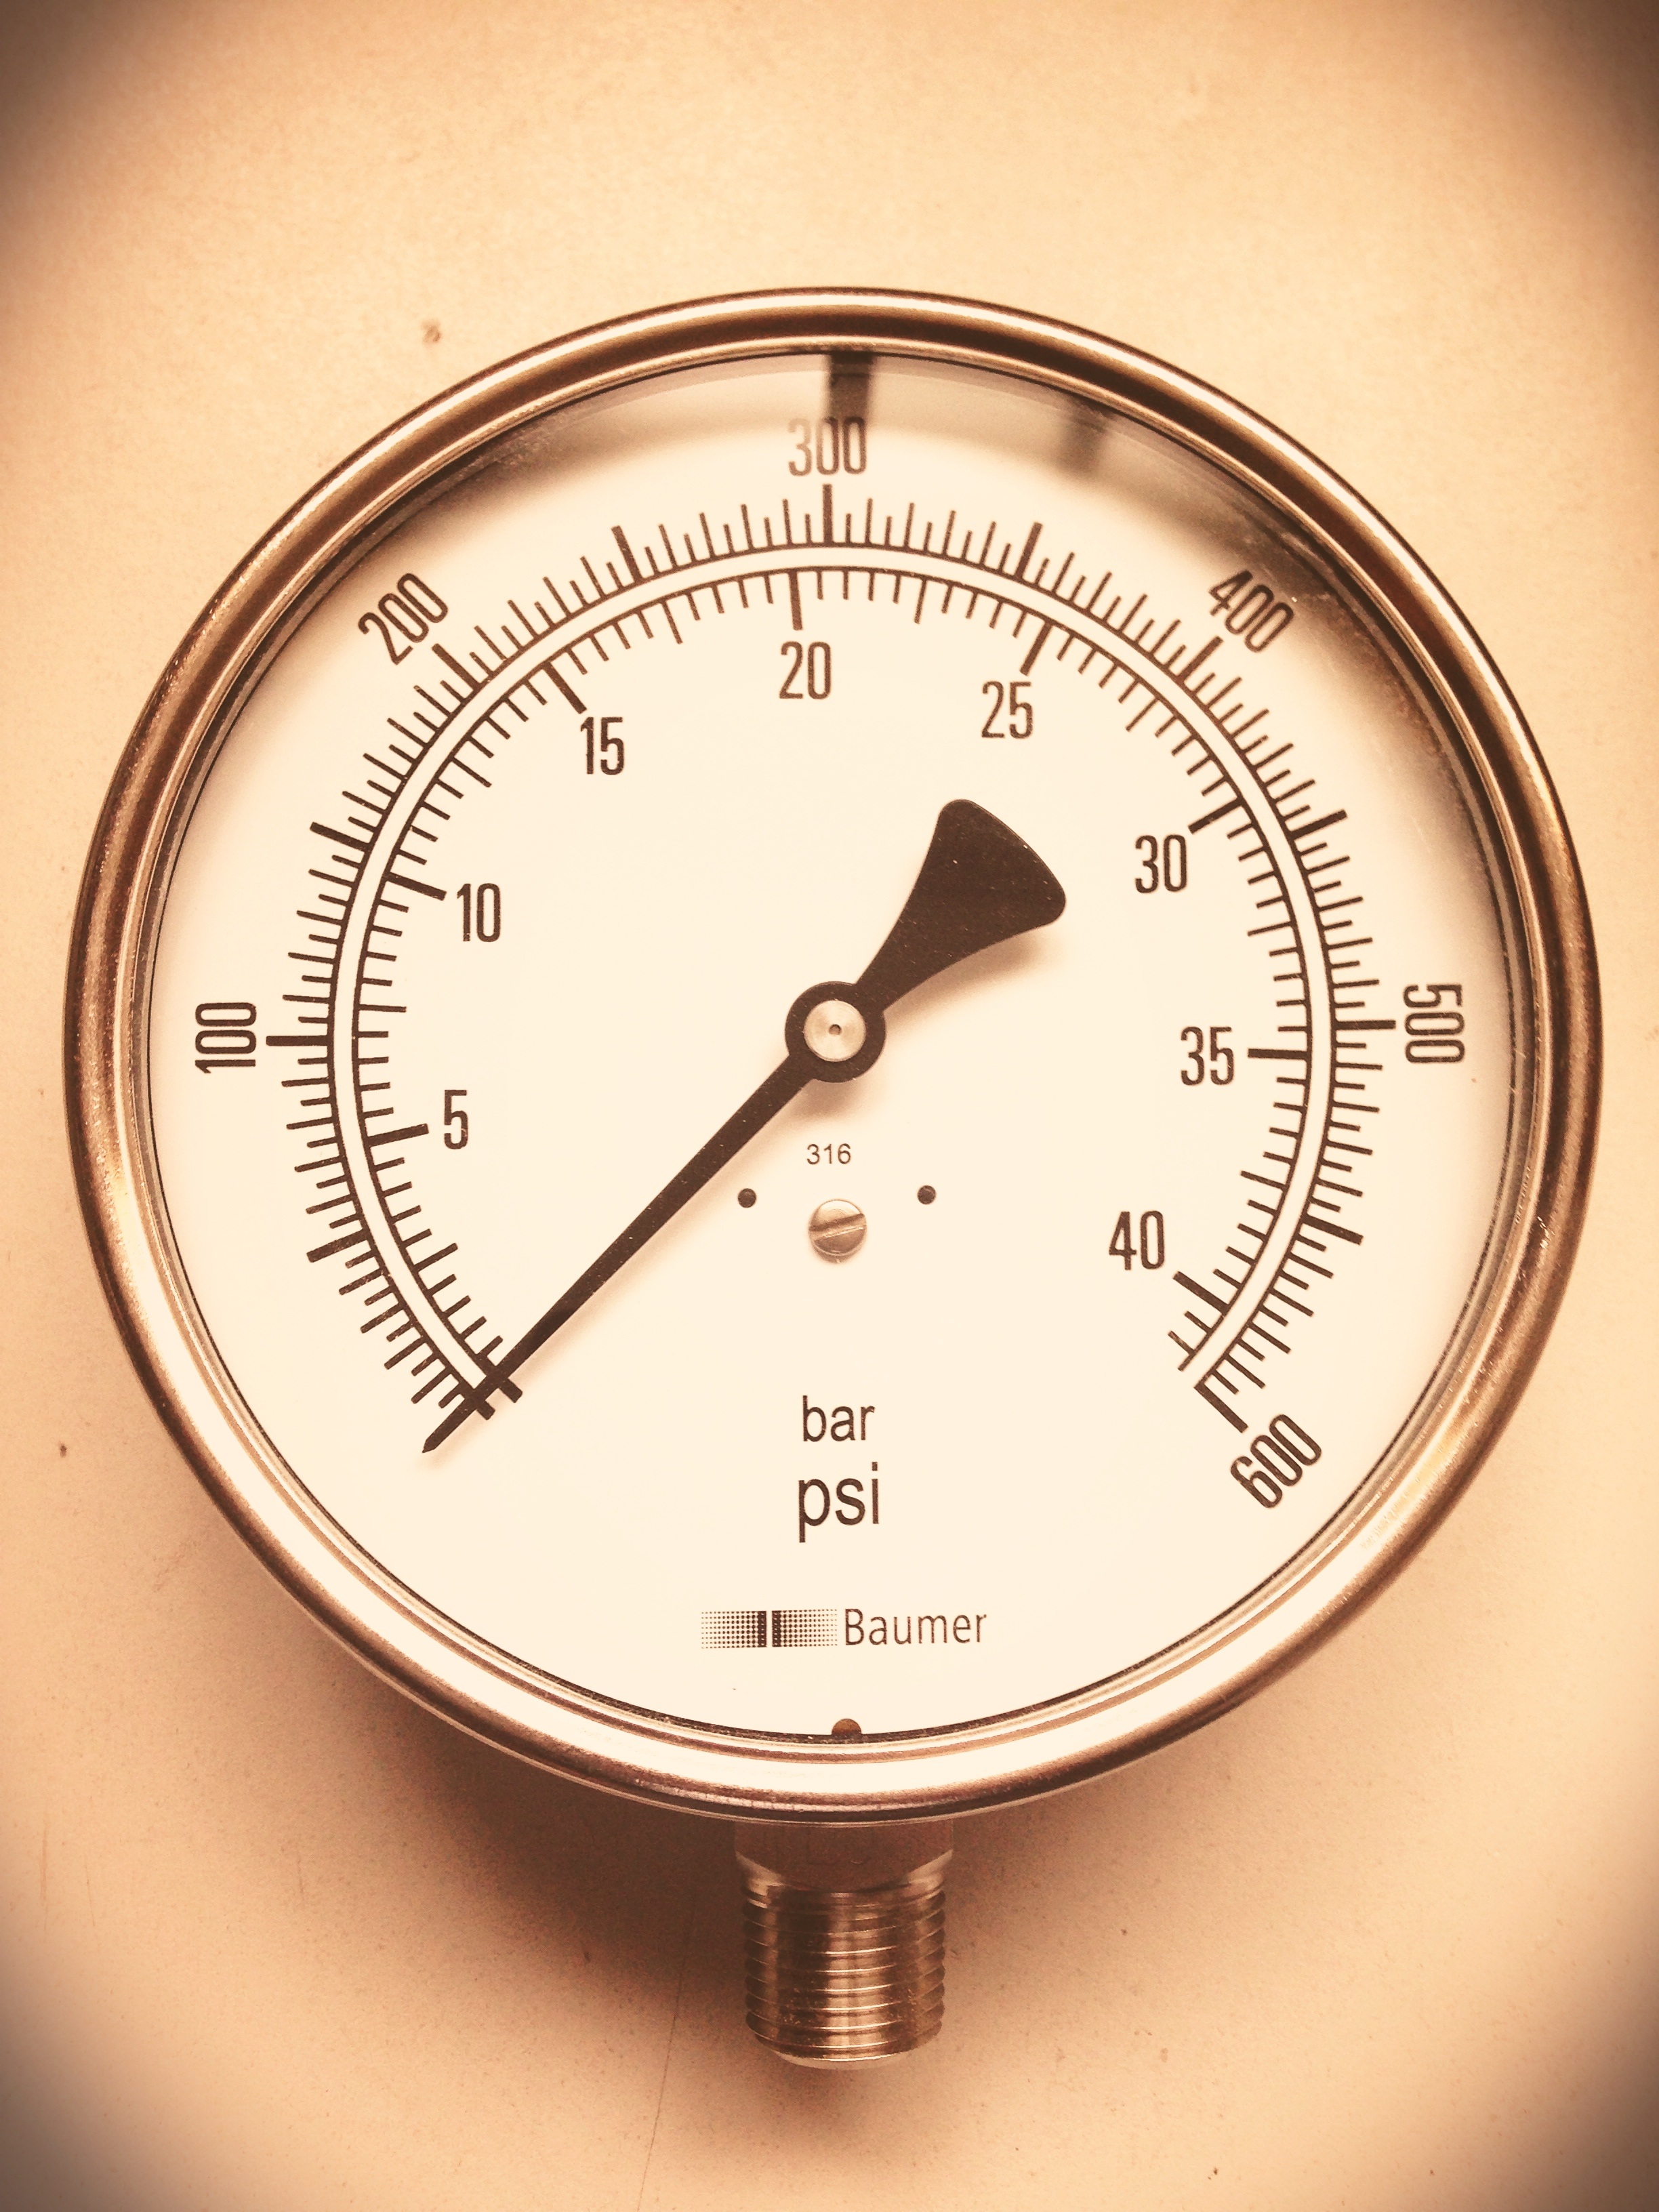
hand, boat, clock, tool, construction, industrial, gauge, tachometer, engineering, barometer, pressure, engineer, pressure gauge, measuring instrument